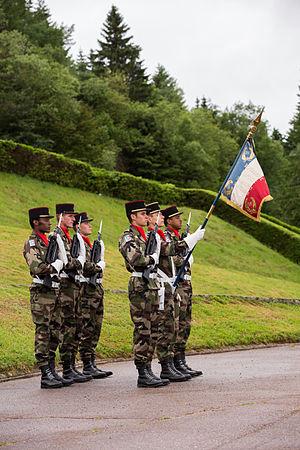
La garde d'honneur du 28e Groupe Géographique le 23 juin 2013 au camp de Natzweiler Struthof
Le 28ᵉ groupe géographique est une unité de l'armée de Terre française située à Haguenau spécialisée dans la topographie et la cartographie.